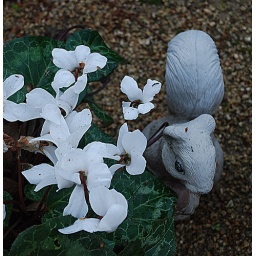
jo's white flowers by squirrel statue